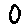
Label: 0